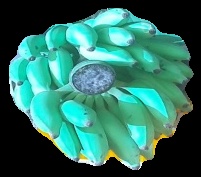
Variety: elakki-bale
Grade: grade2